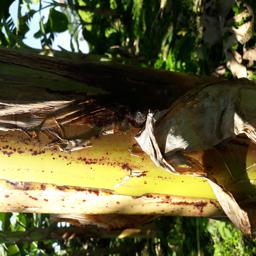
Label: PSEUDOSTEM WEEVIL